Cjamango

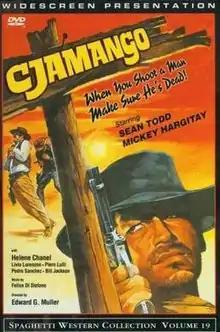
Wild East DVD Cover

Cjamango is a 1967 Italian Spaghetti Western starring Ivan Rassimov billed as Sean Todd. The film was officially released in Germany as "Django Kreuze im Blutigen Sand", as another unofficial sequel to the 1966 film "Django". The film "May God Forgive You... But I Won't" (1968) features George Ardisson as Cjamango McDonald.